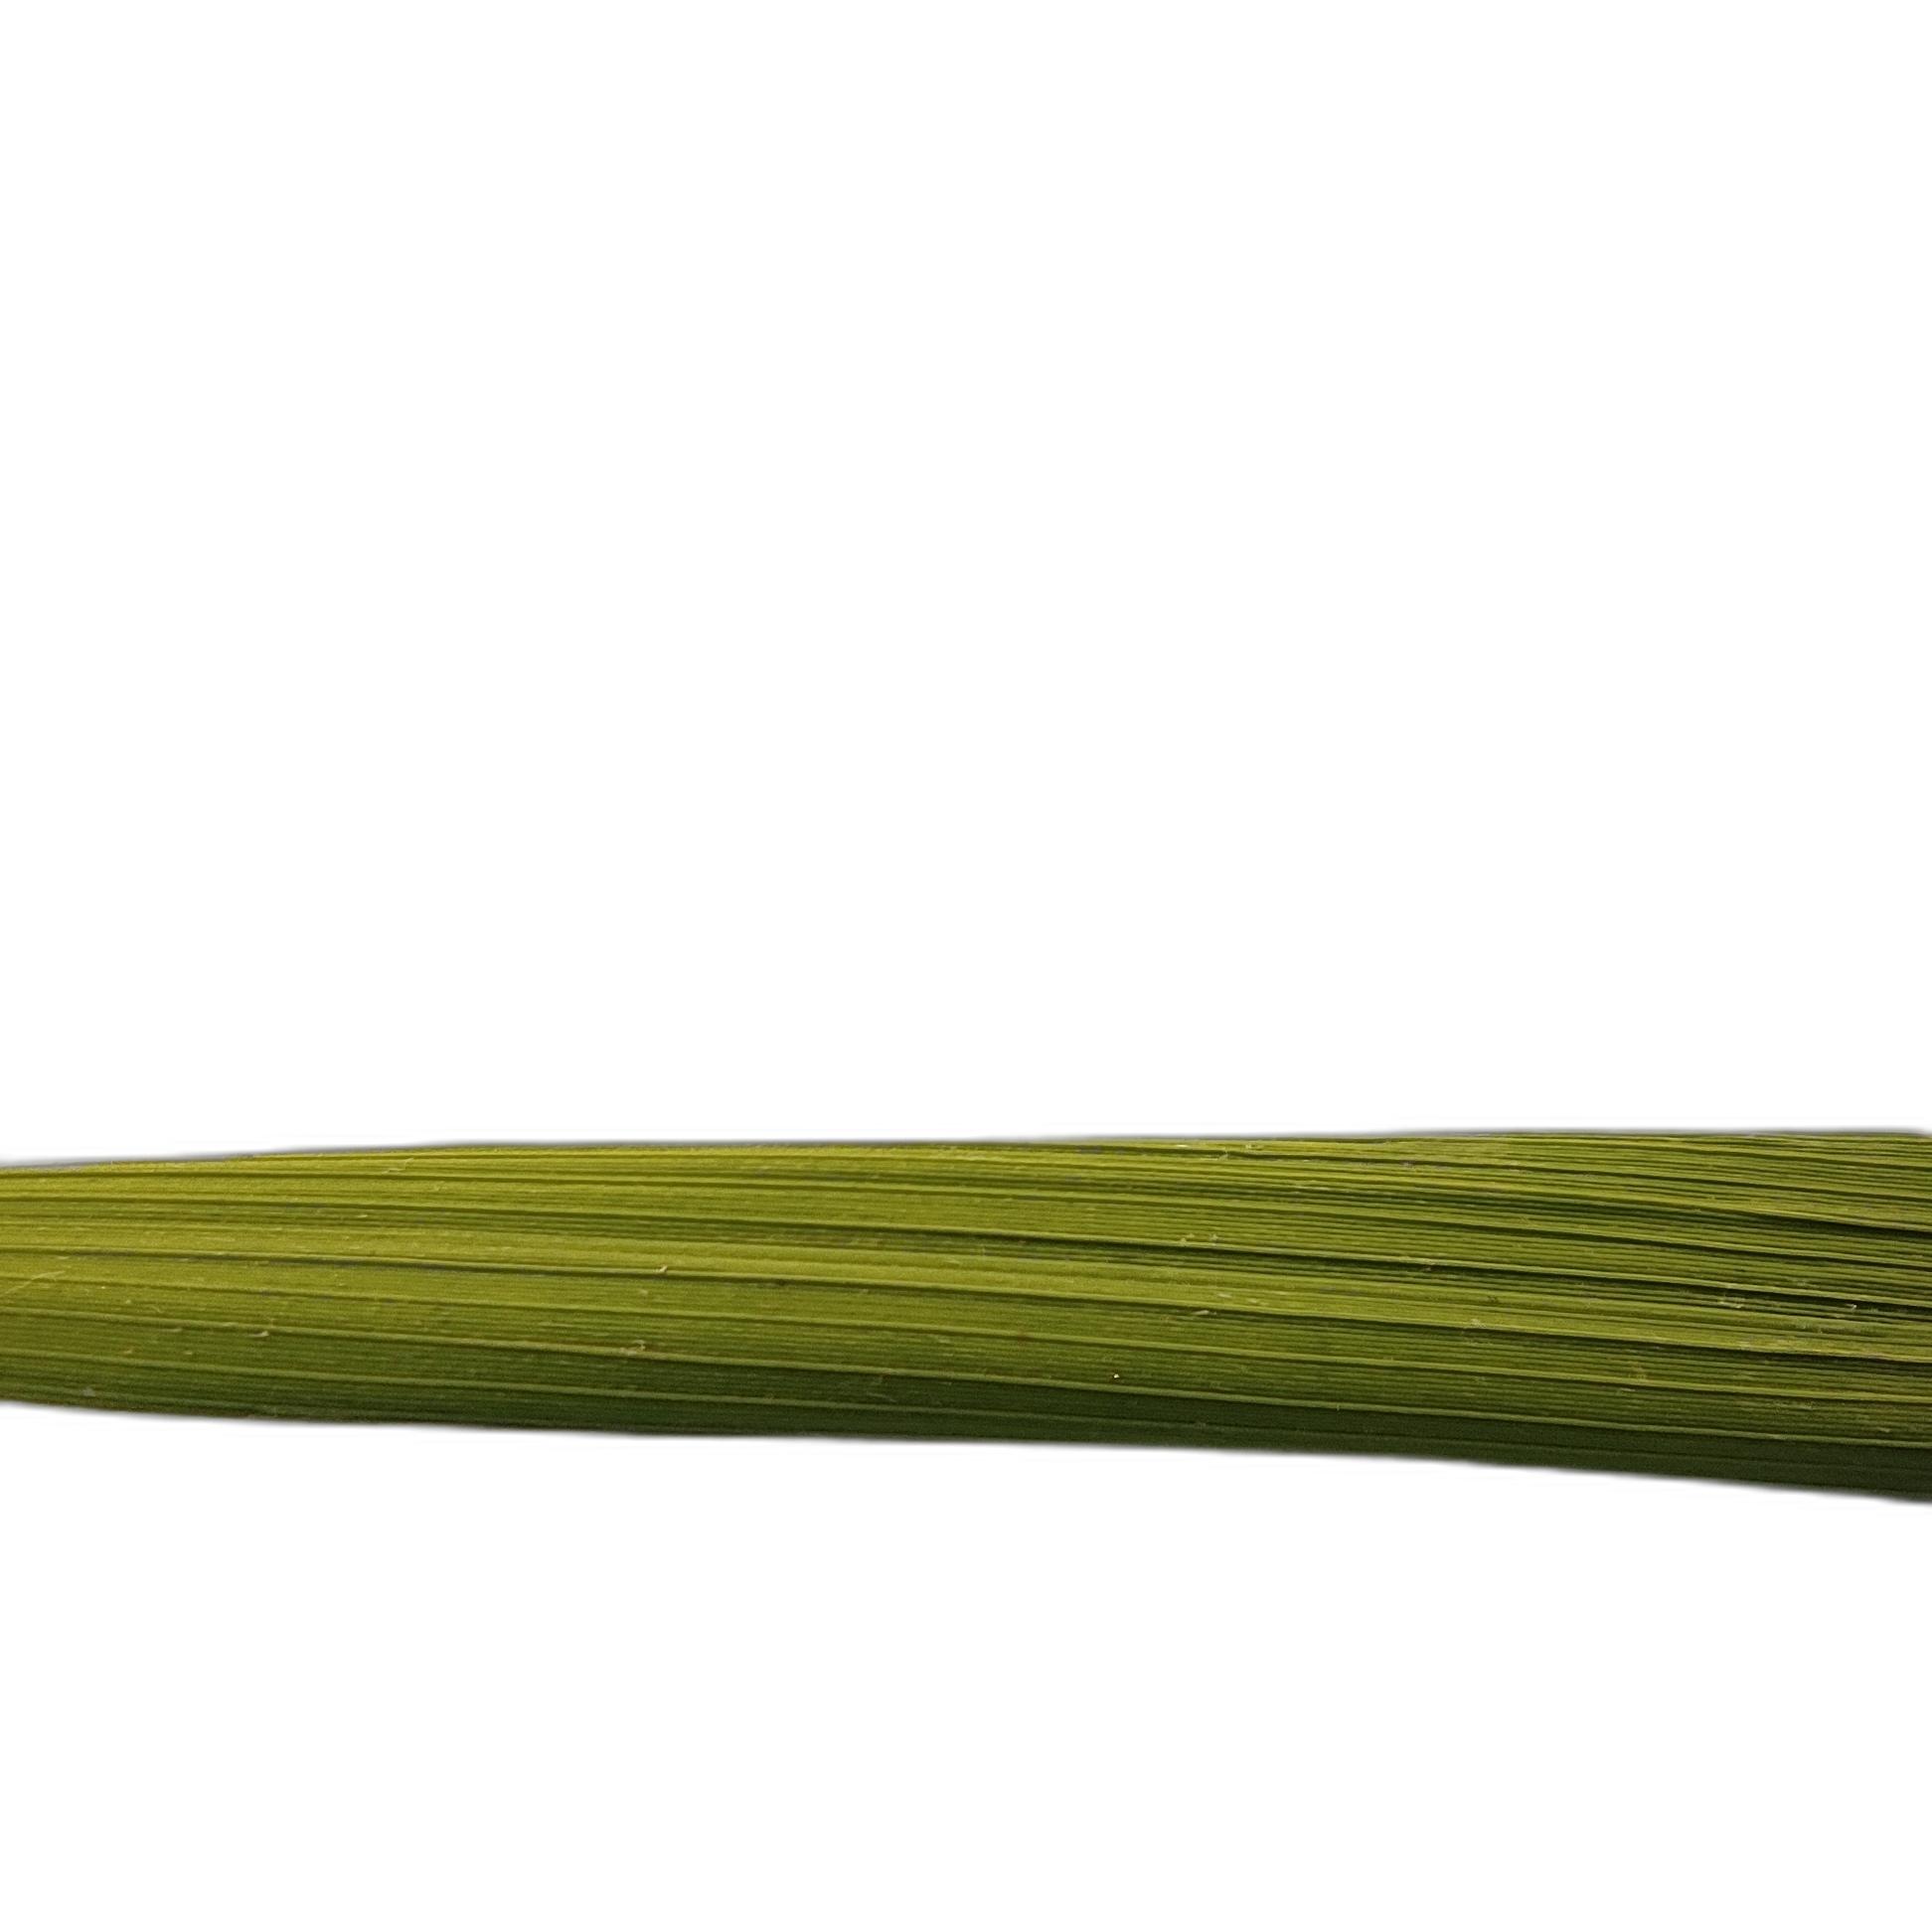
Label: Healthy